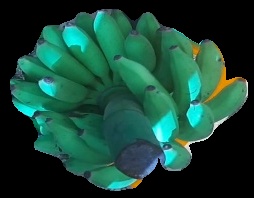
Variety: elakki-bale
Grade: grade2